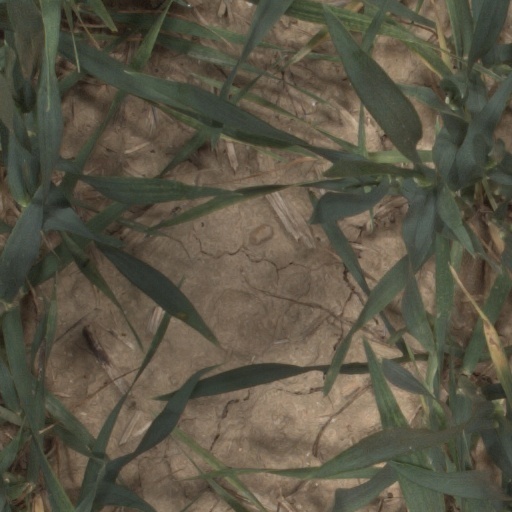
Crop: wheat